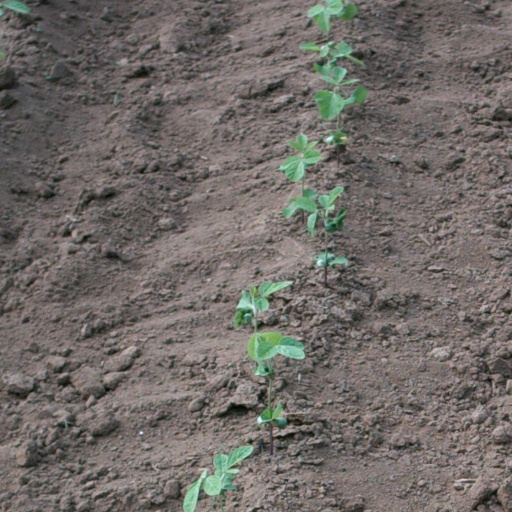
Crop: soybean